Fairchild Channel F

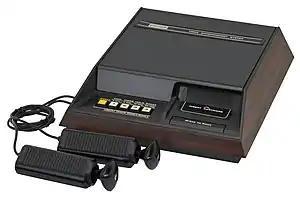
Channel F and its two controllers

The Fairchild Channel F, short for "Channel Fun", is a home video game console, the first to be based on a microprocessor and to use ROM cartridges (branded "Videocarts") instead of having games built-in. It was released by Fairchild Camera and Instrument in November 1976 across North America at a retail price of . It was launched as the "Video Entertainment System", but Fairchild rebranded their console as "Channel F" the next year while keeping the Video Entertainment System descriptor.